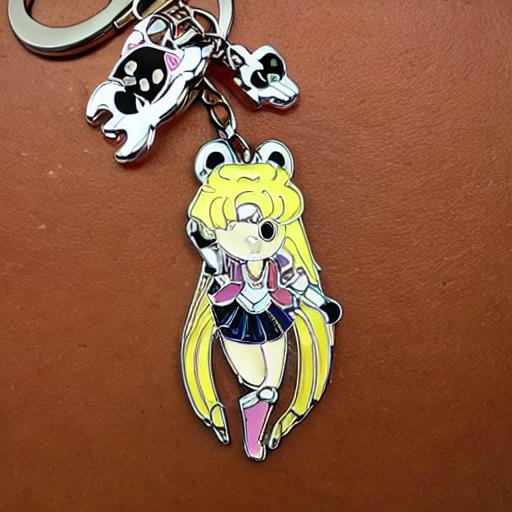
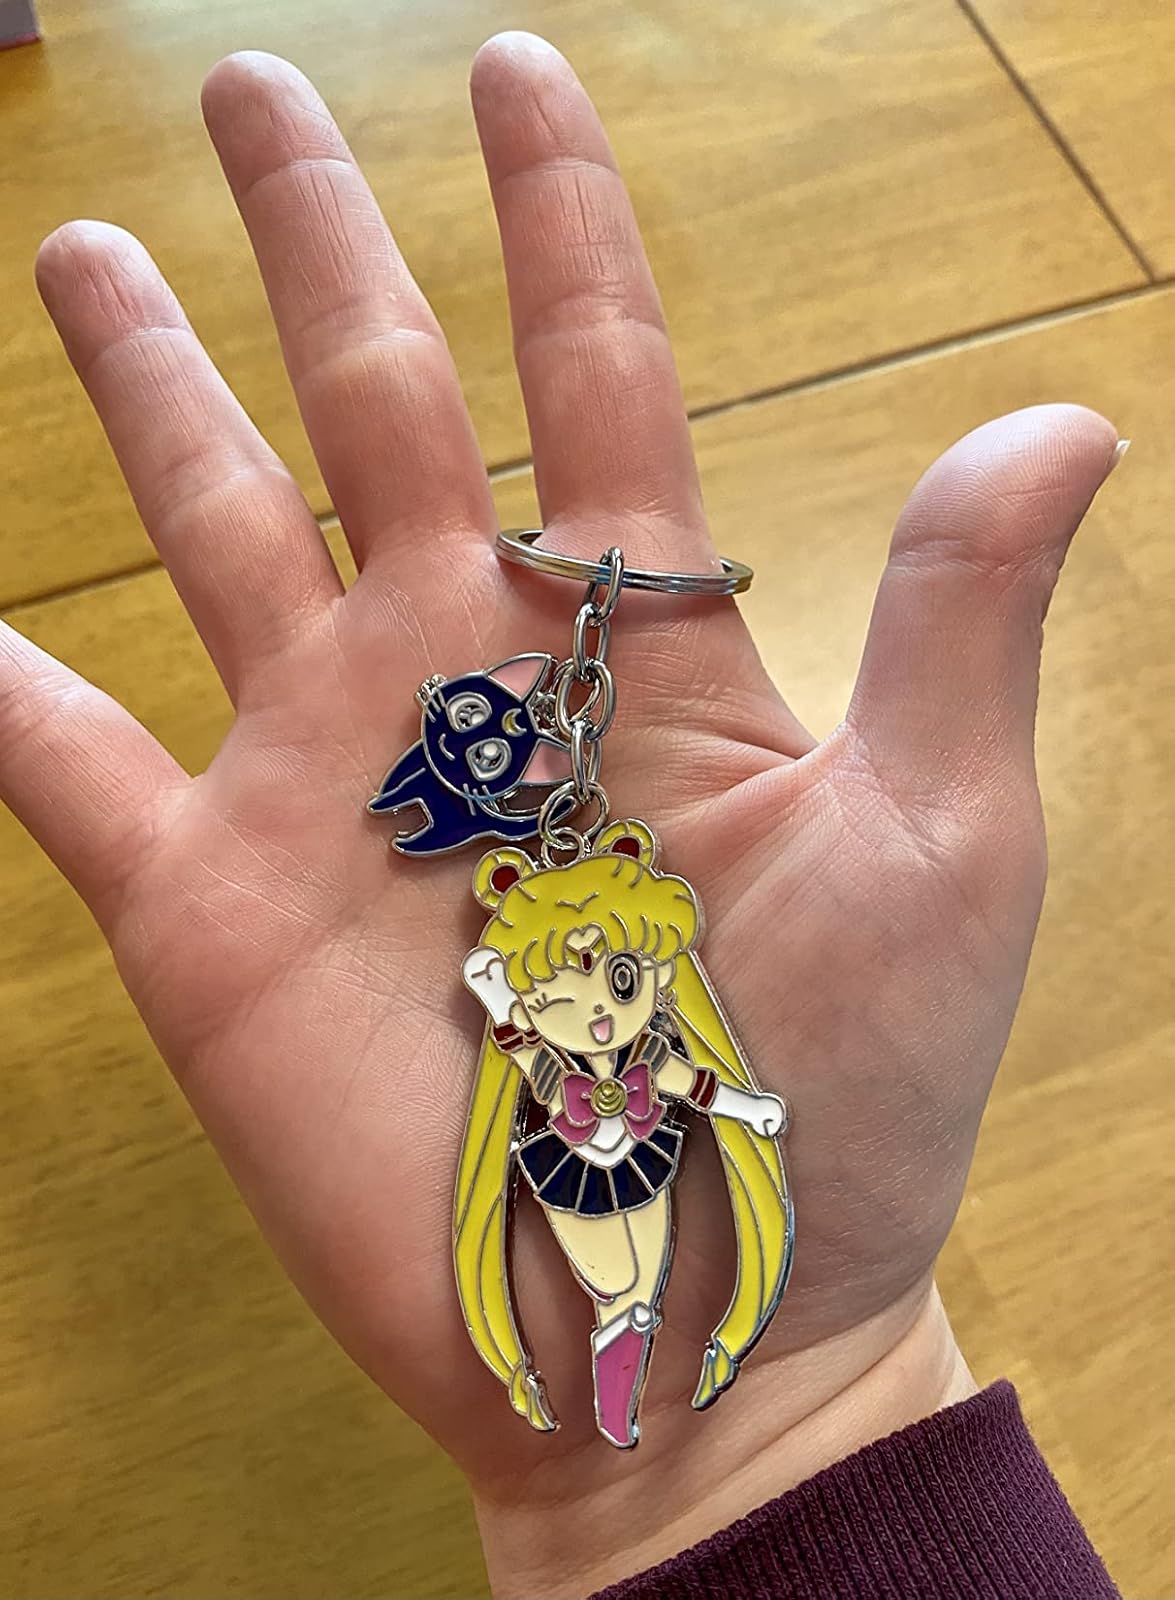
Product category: accessories_keychain
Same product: no